Félix Ravaisson-Mollien

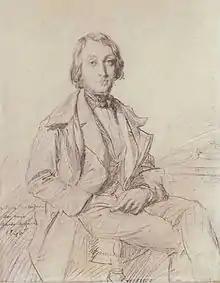
Félix Ravaisson by Théodore Chassériau (1846)

Ravaisson was born at Namur. After a successful course of study at the Collège Rollin, he went to Munich in autumn 1839, where he attended the lectures of Schelling, and took his degree in philosophy in 1836. In the following year he published the first volume of his famous work "Essai sur la métaphysique d'Aristote" ("Essay on the Metaphysics of Aristotle"), to which in 1846 he added a supplementary volume. This work not only criticizes and comments on the theories of Aristotle and the Peripatetics, but also develops from them a modern philosophical system.